Tarrant Tabor

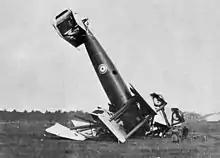
"F1765" after its crash

The aircraft was built at Farnborough in a large balloon shed. Work on the aircraft had stopped at the end of the First World War, when it was no longer needed as a bomber. It was later completed with the design altered to allow it to be used as a commercial or transport aircraft.